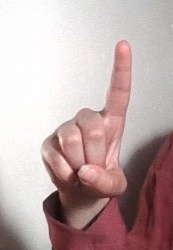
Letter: bb